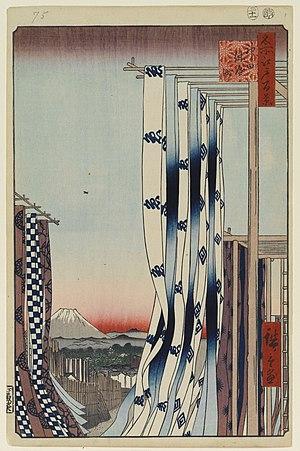
Les Cent vues d'Edo constituent, avec Les Cinquante-trois Stations du Tōkaidō et Les Soixante-neuf Stations du Kiso Kaidō, l'une des séries d'estampes majeures que compte l'œuvre très abondante du peintre japonais Hiroshige. Malgré le titre de l'œuvre, réalisée entre 1856 et 1858, il y a en réalité 119 estampes qui toutes utilisent la technique de la xylographie. La série appartient au style de l'ukiyo-e, mouvement artistique portant sur des sujets populaires à destination de la classe moyenne japonaise urbaine qui s'est développée durant l'époque d'Edo. Plus précisément, elle relève du genre des meisho-e célébrant les paysages japonais, un thème classique dans l'histoire de la peinture japonaise. Quelques-unes des gravures sont réalisées par son élève et fils adoptif, Utagawa Hiroshige II qui, pendant un temps, utilise ce pseudonyme pour signer certaines de ses œuvres.